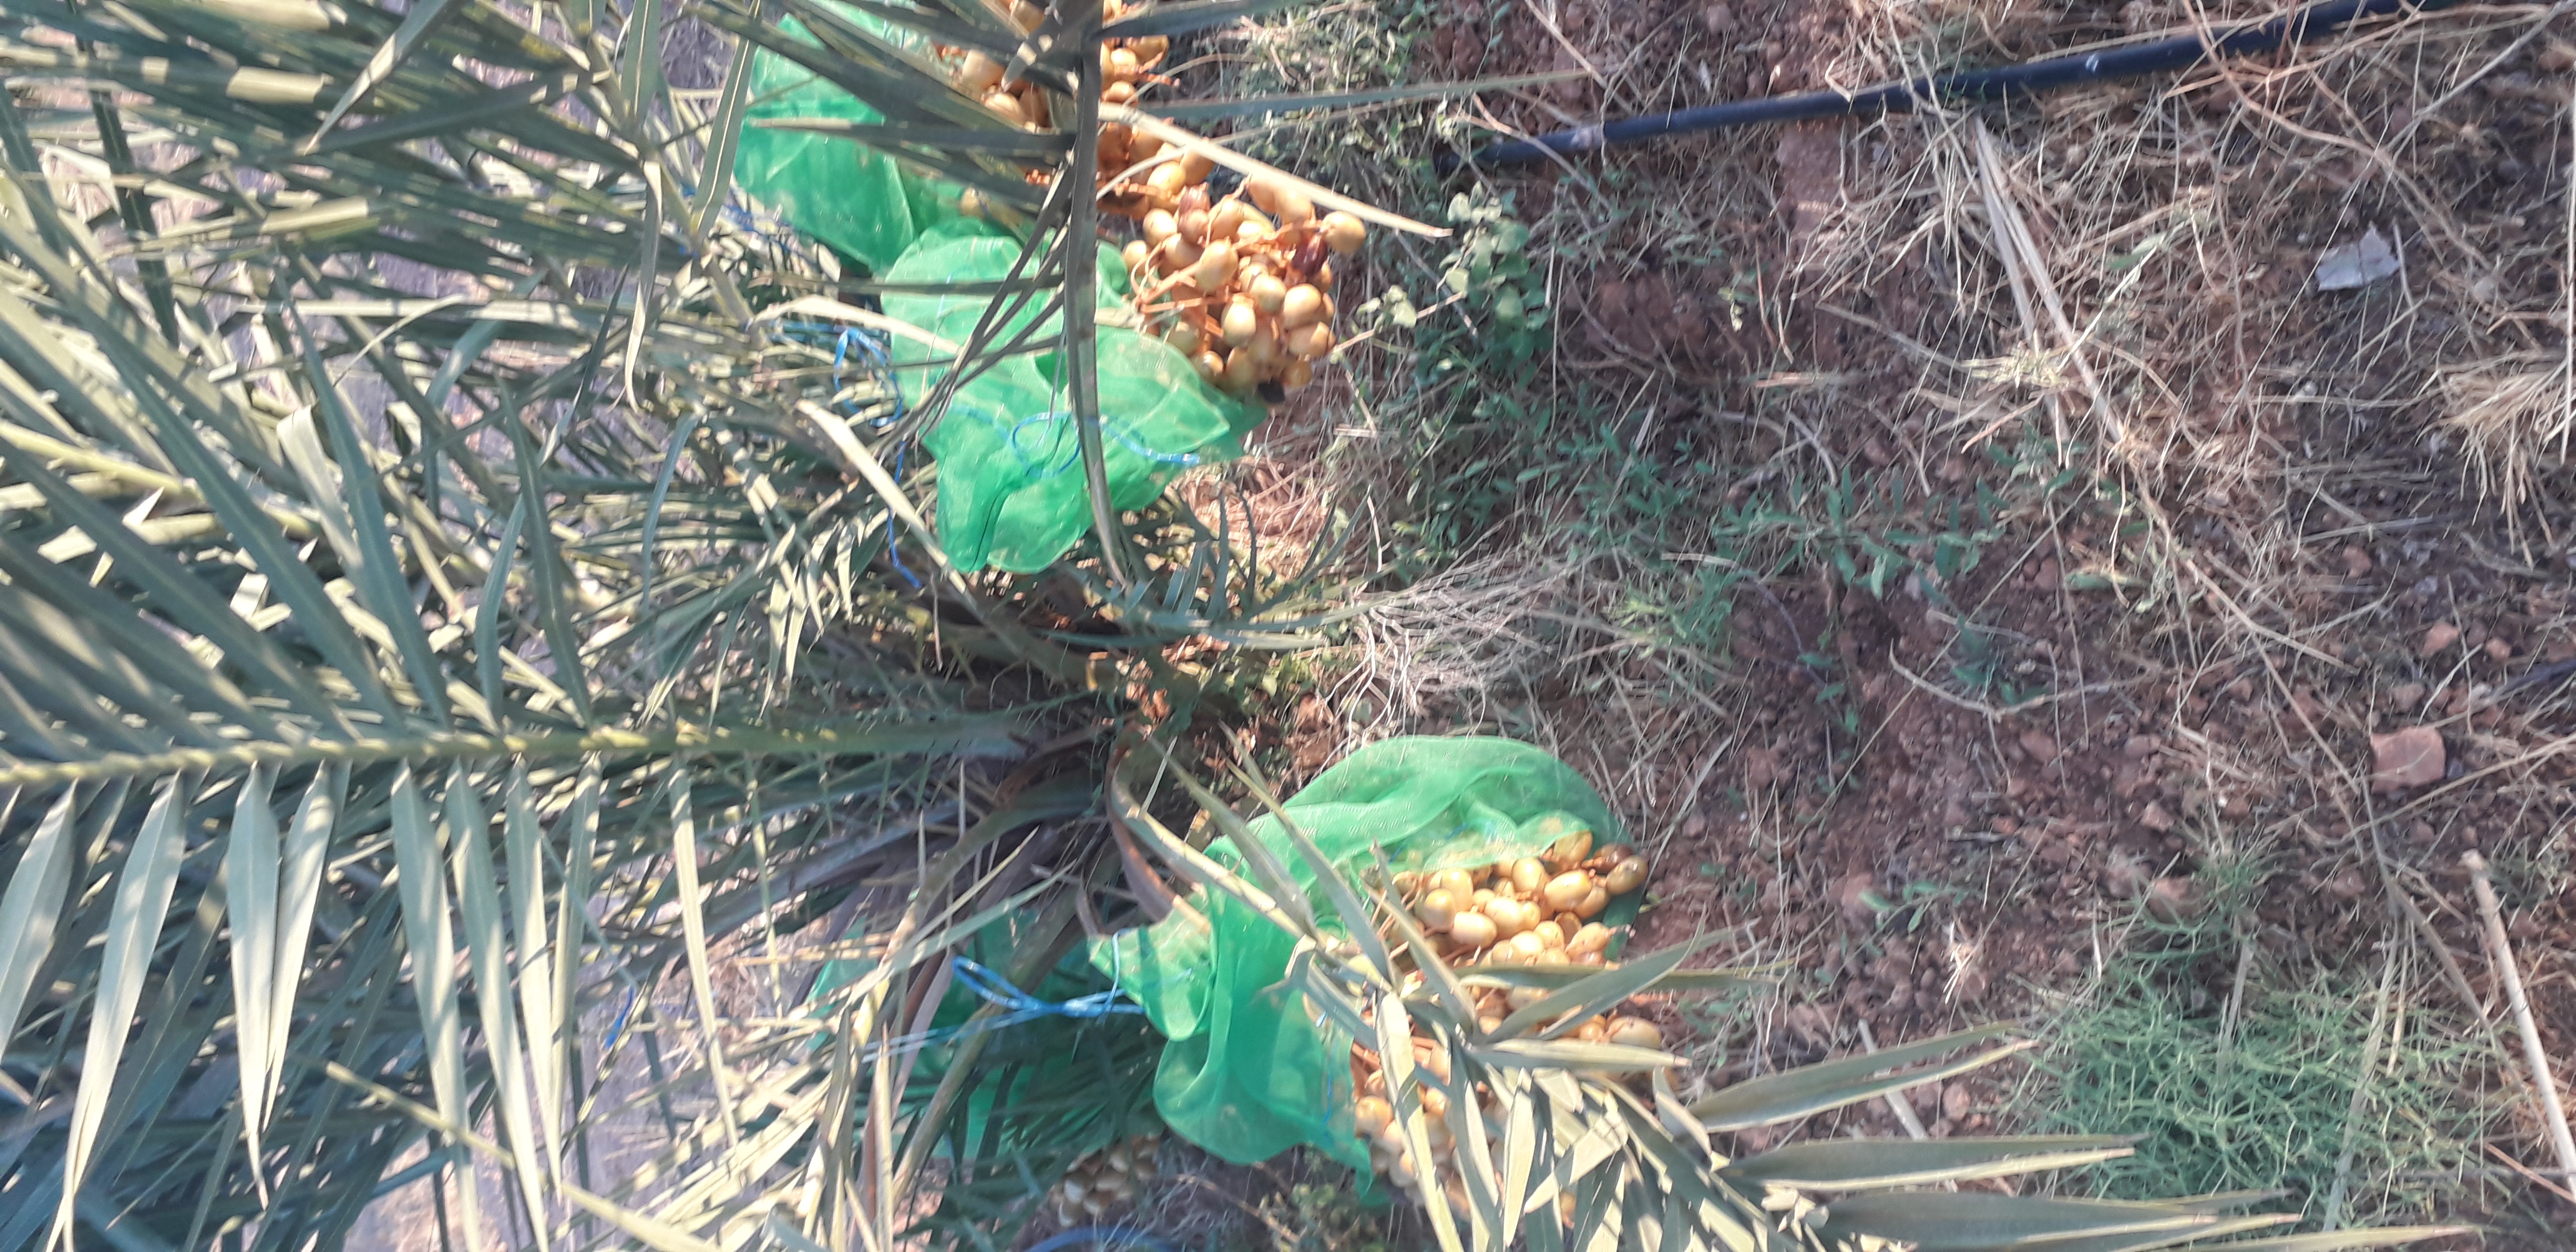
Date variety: Boufagous